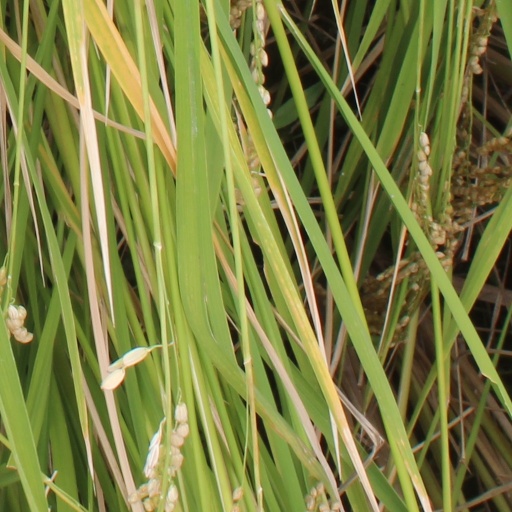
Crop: rice